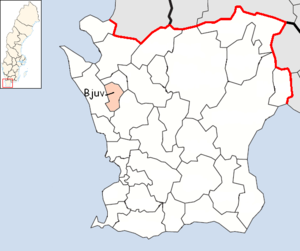
La commune de Bjuv est une commune suédoise du comté de Skåne. 14 894 personnes y vivent. Son chef-lieu se trouve à Bjuv.